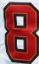
Number: 8